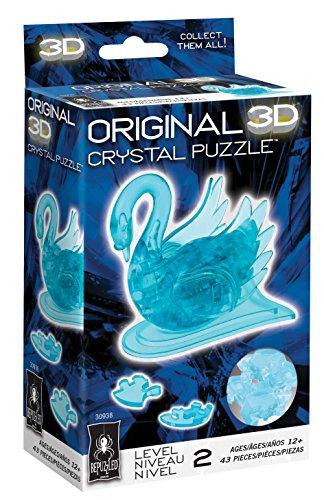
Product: Original 3D Crystal Puzzle - Swan
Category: Toys & Games | Puzzles | Brain Teasers
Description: The Blue Swan 3D Crystal Puzzle from BePuzzled is a sleek, translucent, crystalline puzzle with 43 unique interlocking pieces.
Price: $9.60
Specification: ProductDimensions:3.8x2x5.8inches|ItemWeight:6.4ounces|ShippingWeight:8ounces(Viewshippingratesandpolicies)|DomesticShipping:ItemcanbeshippedwithinU.S.|InternationalShipping:ThisitemcanbeshippedtoselectcountriesoutsideoftheU.S.LearnMore|ASIN:B0077QM0TE|Itemmodelnumber:30938|Manufacturerrecommendedage:12yearsandup